Ariel Harush

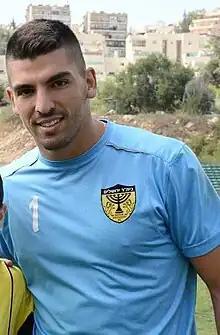
Harush with Beitar Jerusalem in 2013

Ariel Harush (or Harosh, ; born 25 May 1988) is an Israeli footballer who plays as a goalkeeper for F.C. Ashdod and the Israel national team.